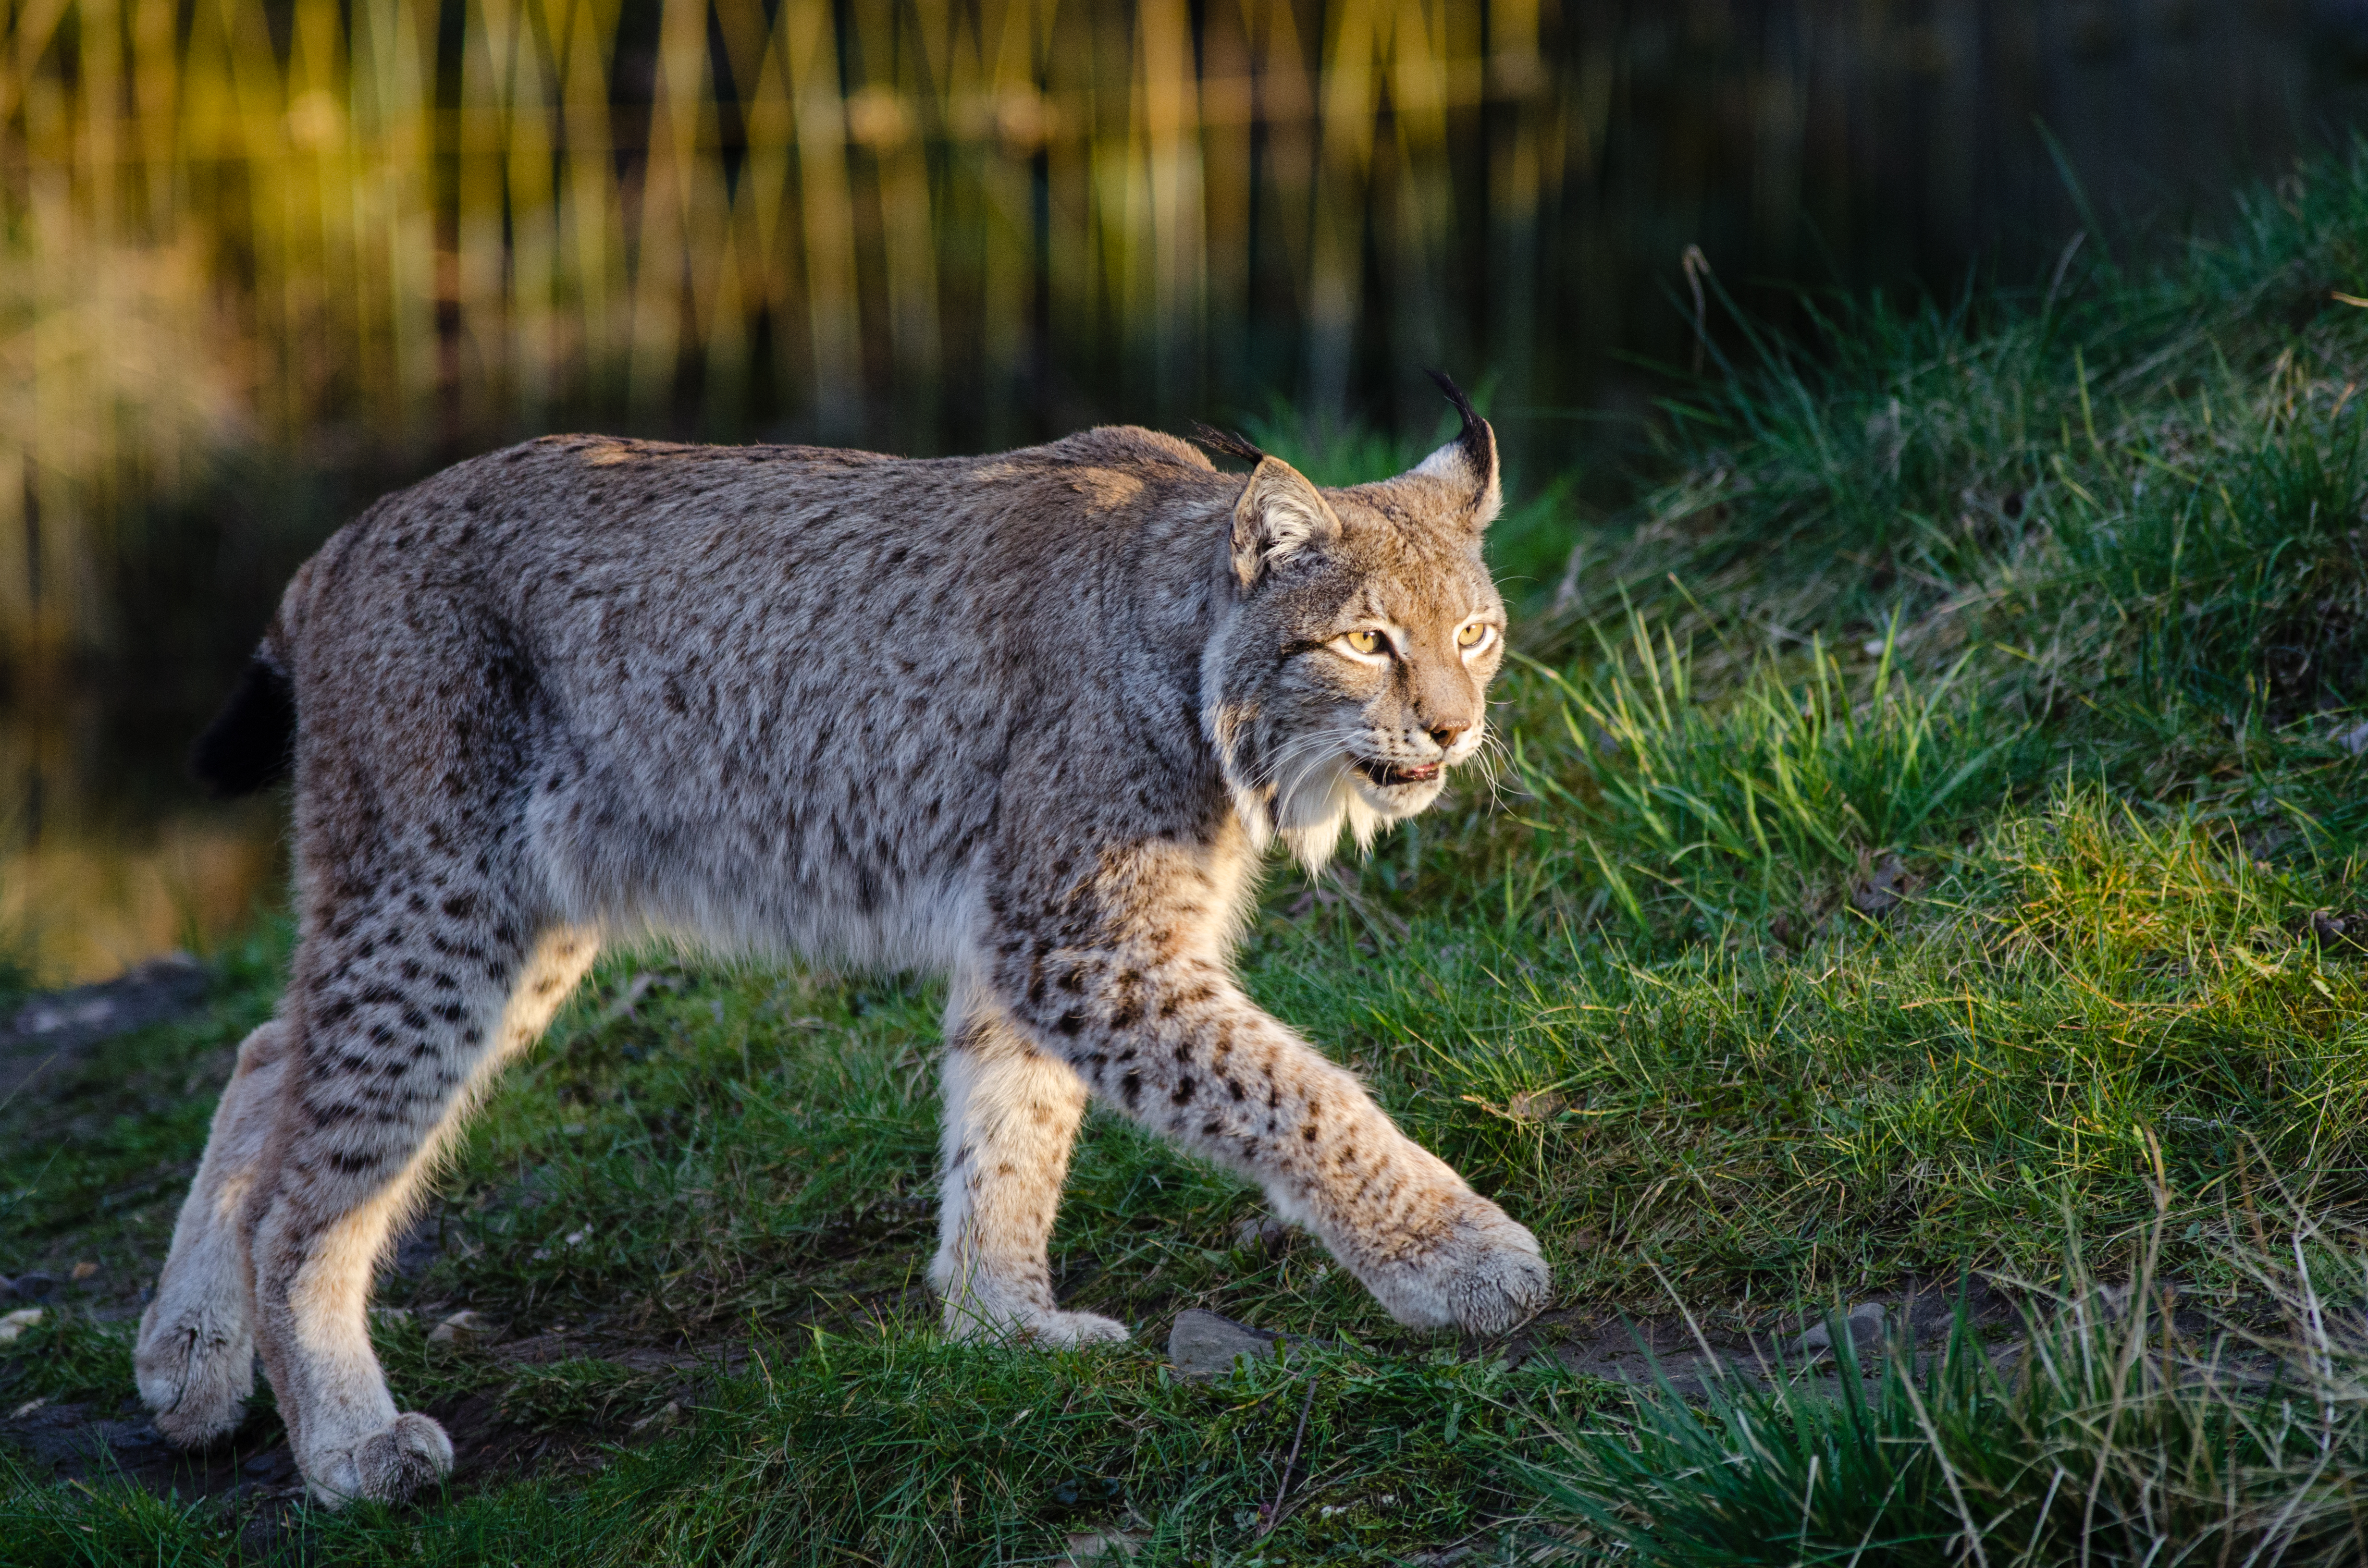
grass, wildlife, zoo, cat, feline, mammal, nikon, fauna, whiskers, ears, vertebrate, germany, deutschland, katze, d7000, tierpark, ohren, lynx, luchs, bobcat, wild cat, small to medium sized cats, cat like mammal